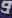
Number: 9